Mabel McDowell Adult Education Center

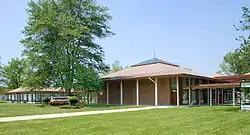

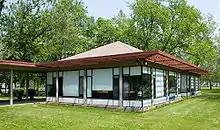
Detail showing detached pod

The Mabel McDowell Adult Education Center (formerly the Mabel McDowell Elementary School) is an adult education center of the Bartholomew Consolidated School Corporation occupying a historic building in Columbus, Indiana. The building, built in 1960, is a major early work of architect John Carl Warnecke.